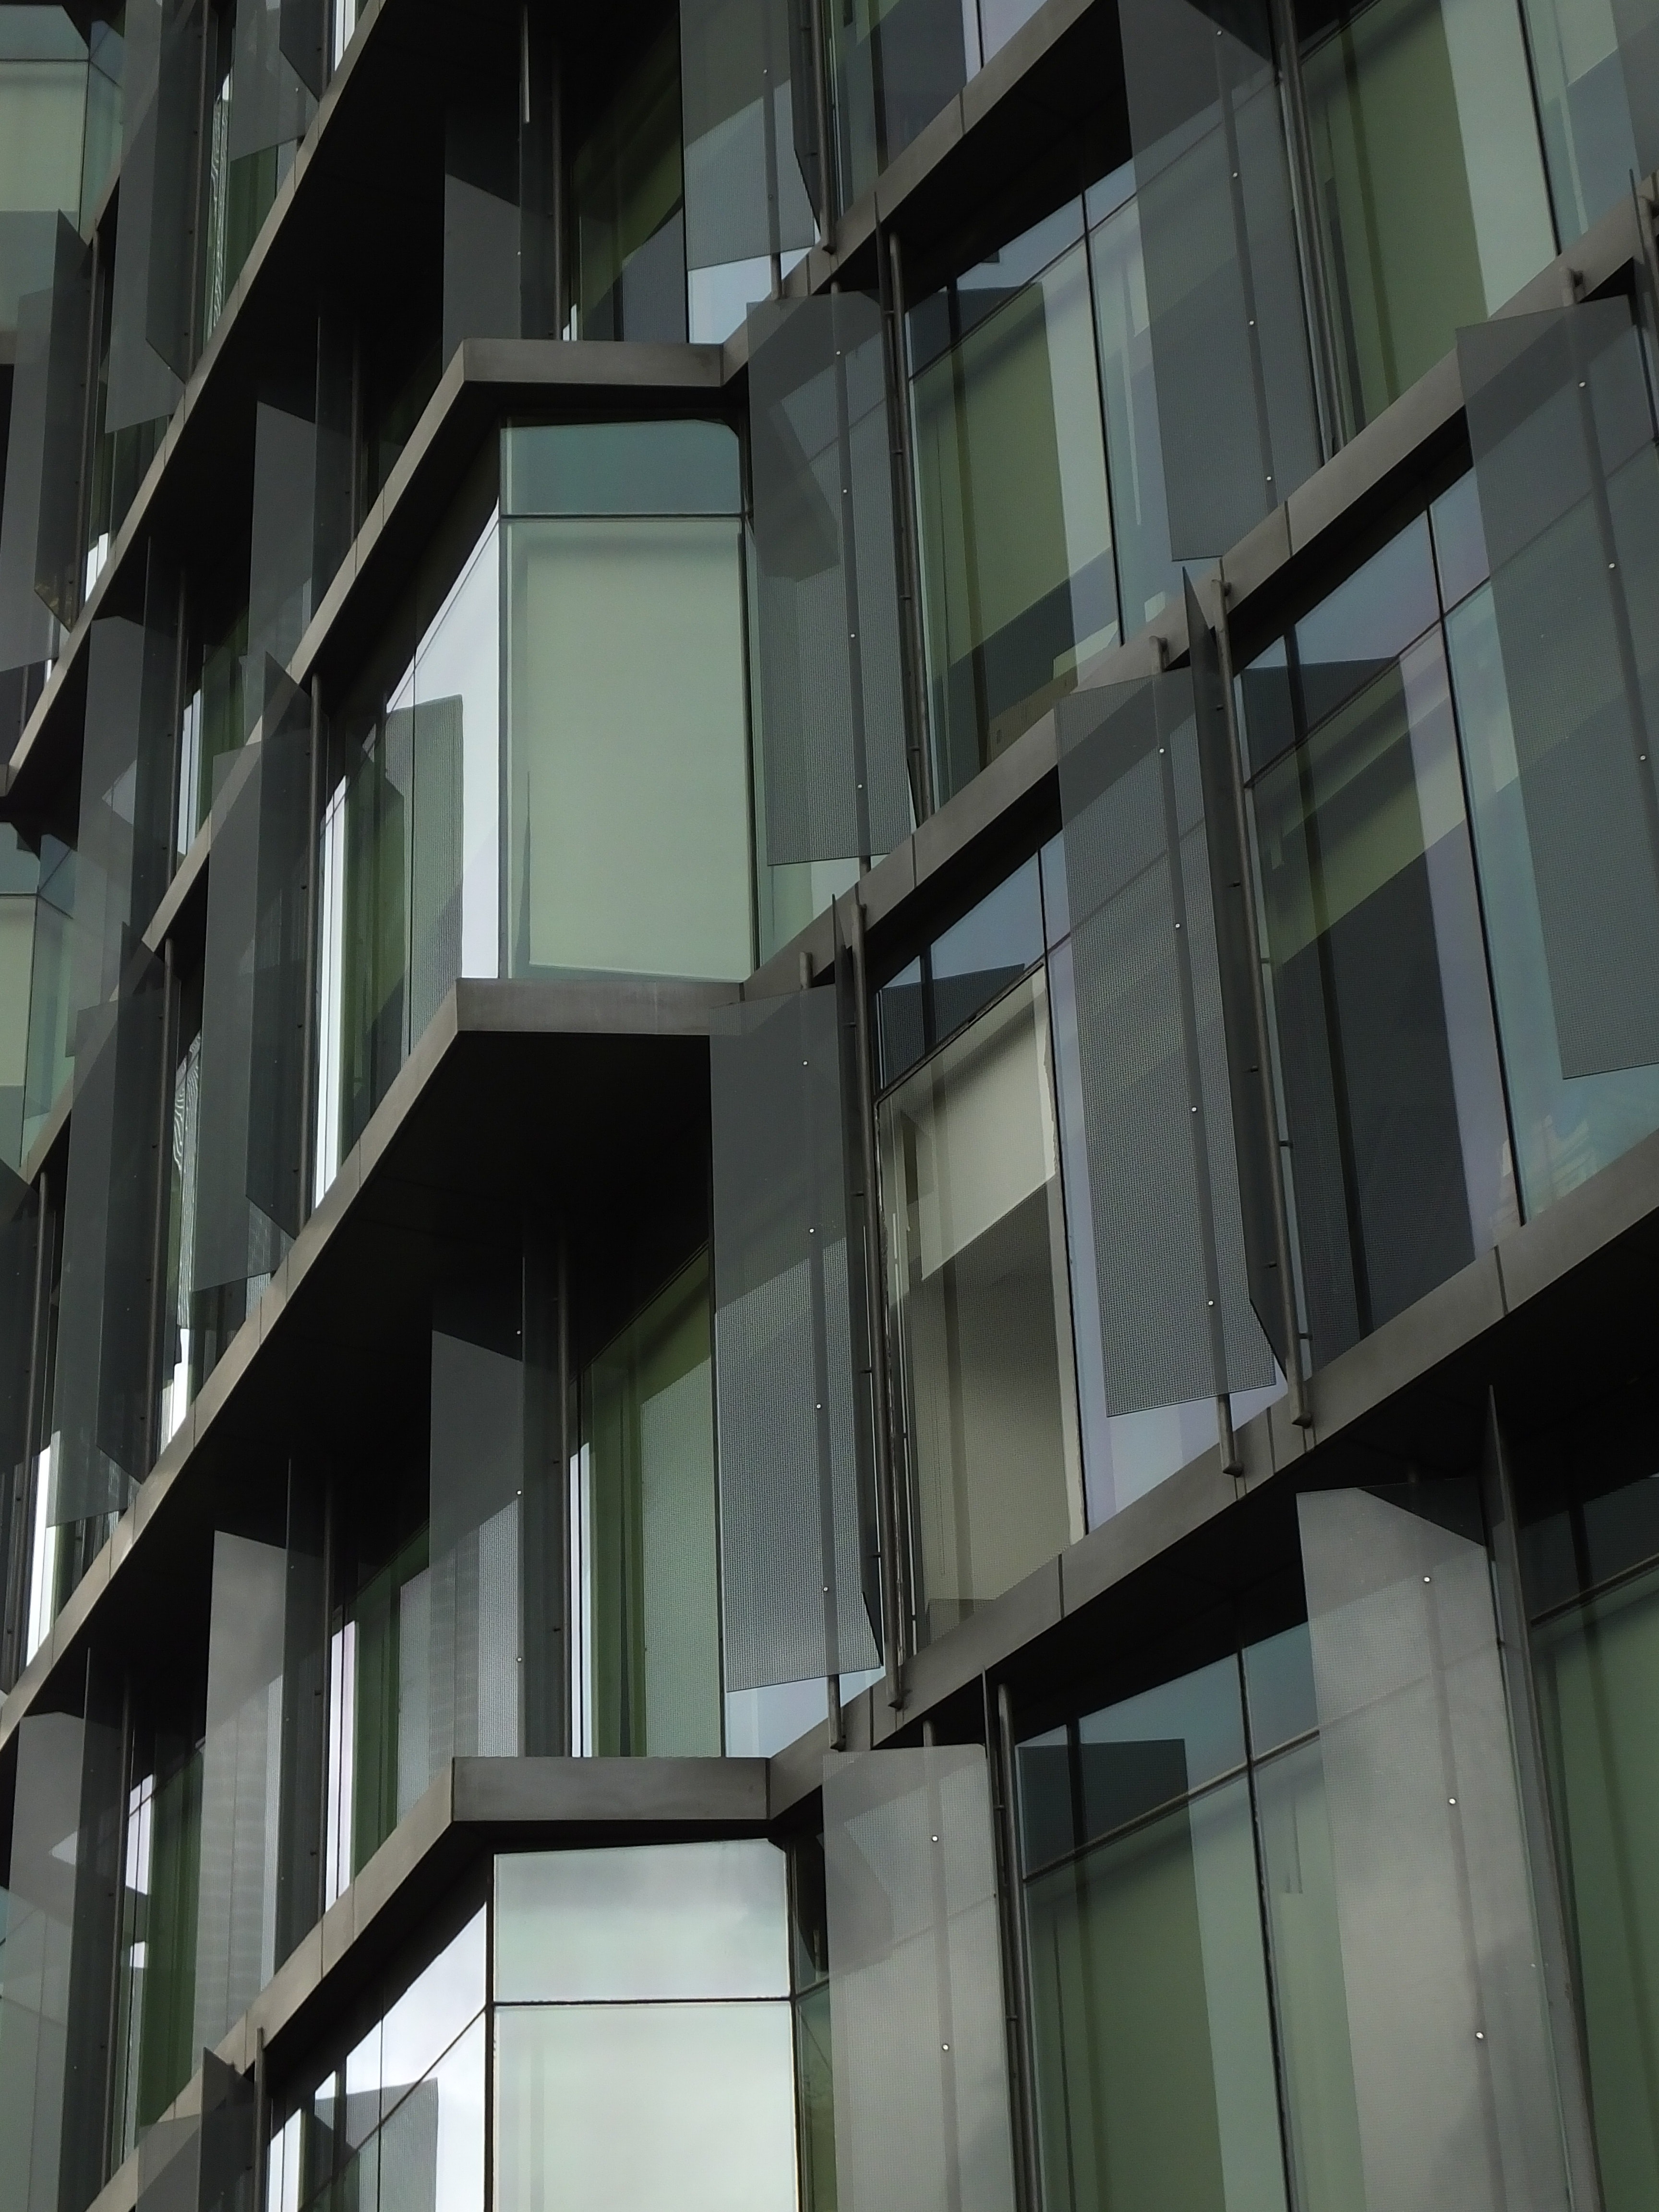
architecture, building, facade, apartment, glass, urban area, line, commercial building, design, Material property, house, real estate, window, metropolitan area, residential area, condominium, tower block, mixed use, balcony, urban design, brutalist architecture, parallel, city, metal, rectangle